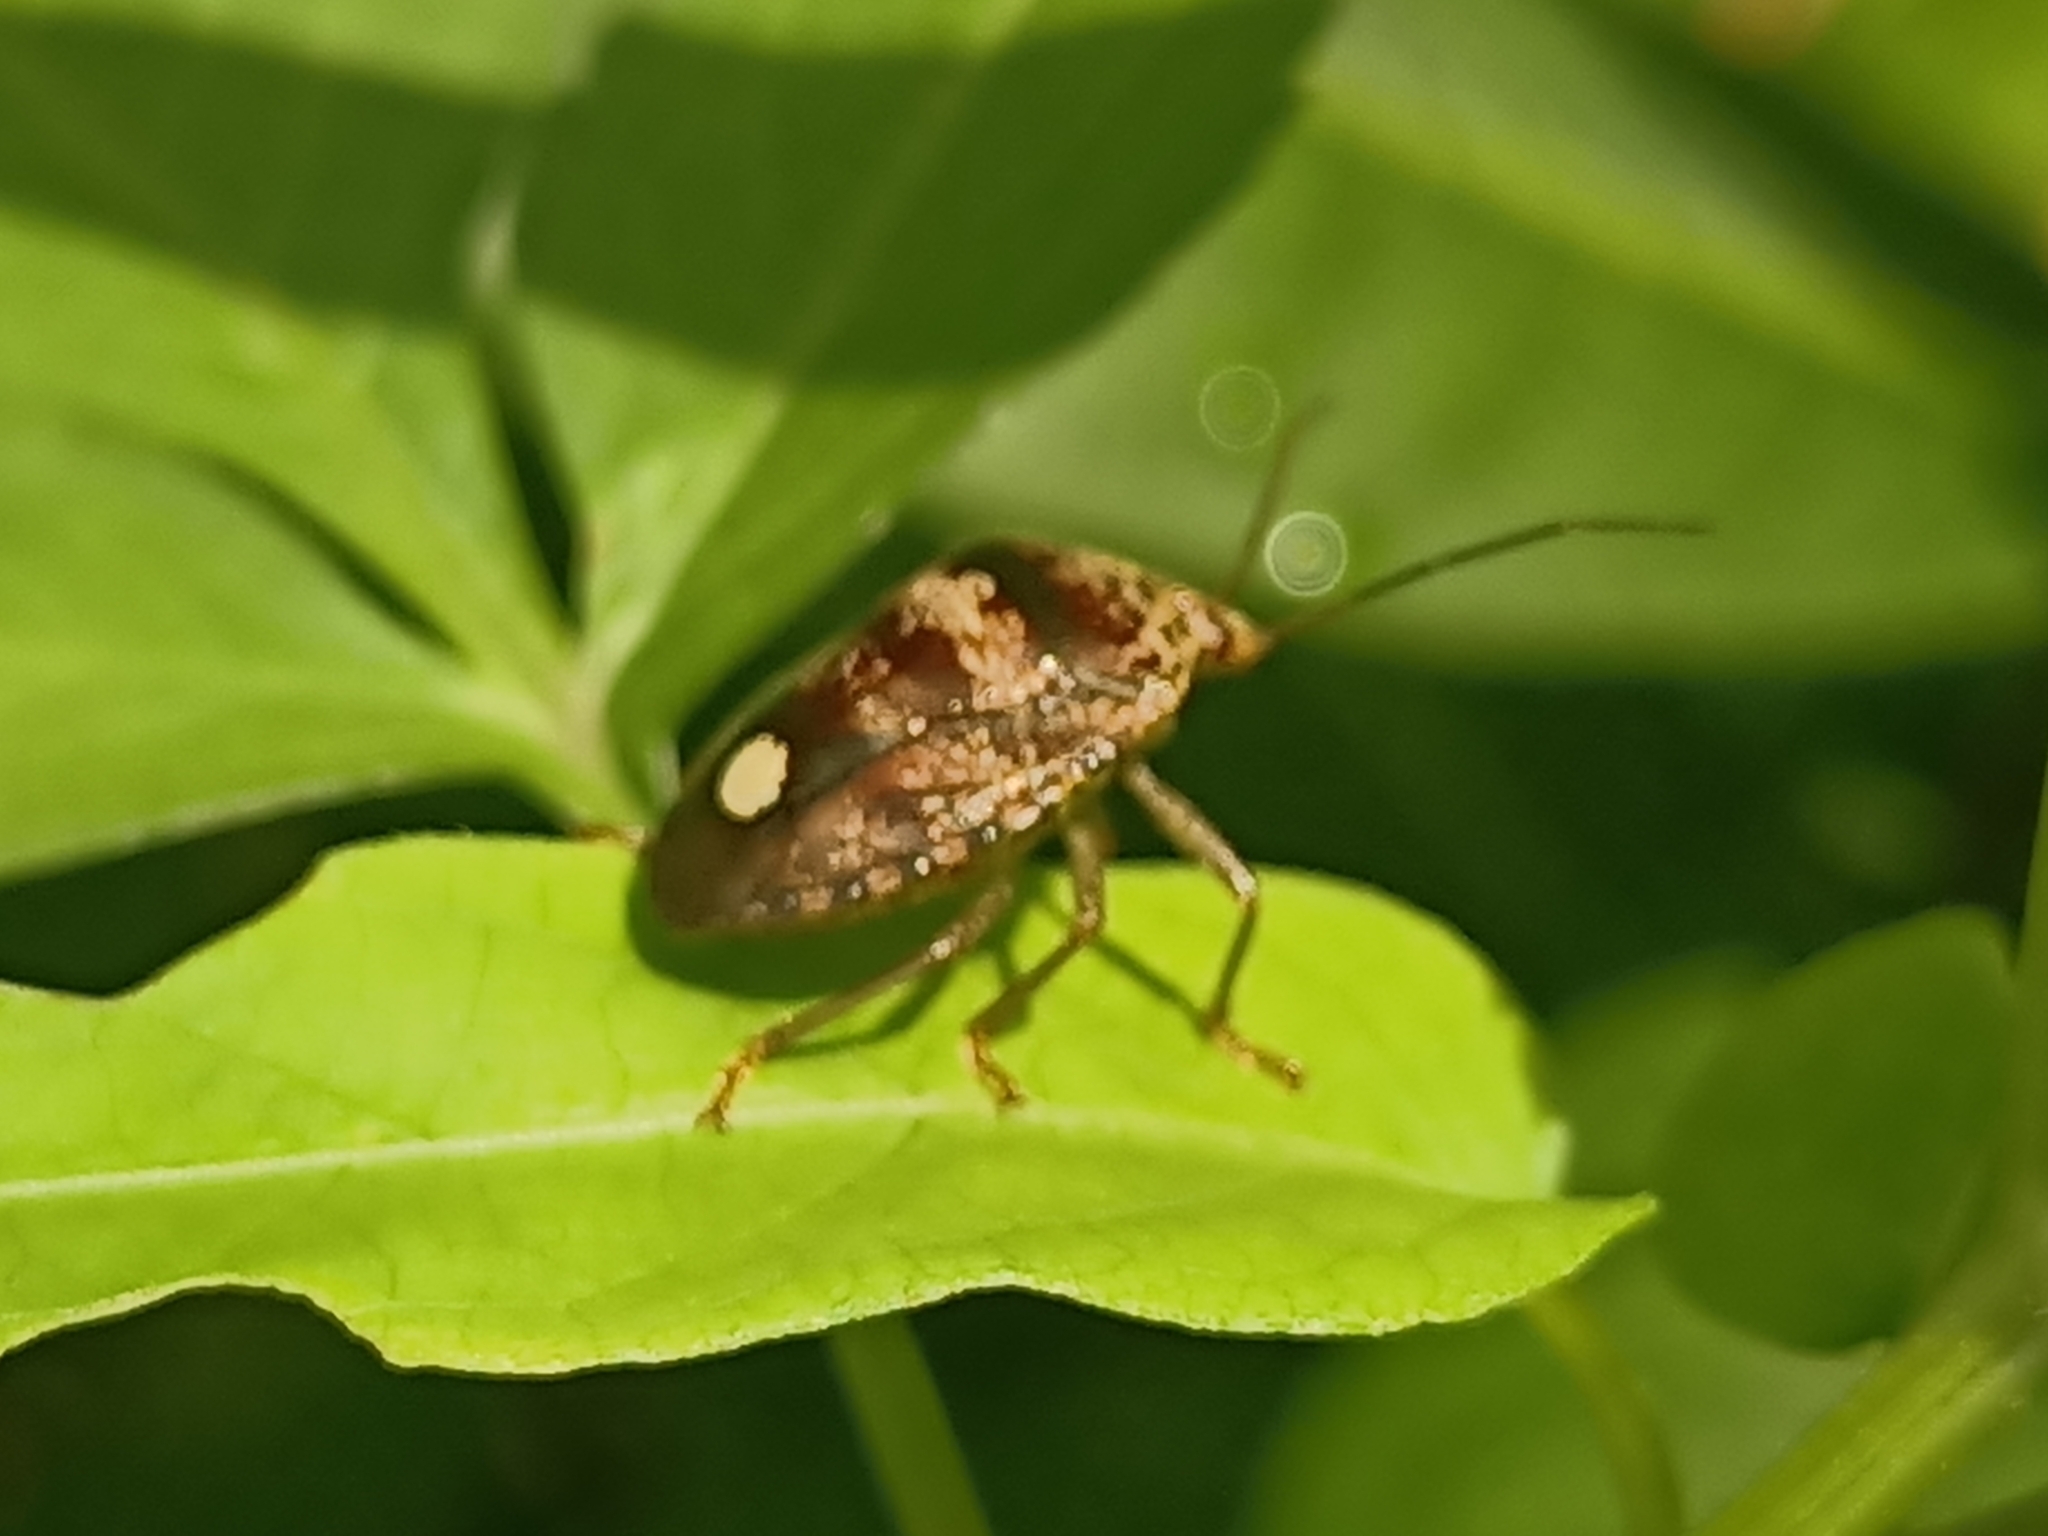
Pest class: stink_bug